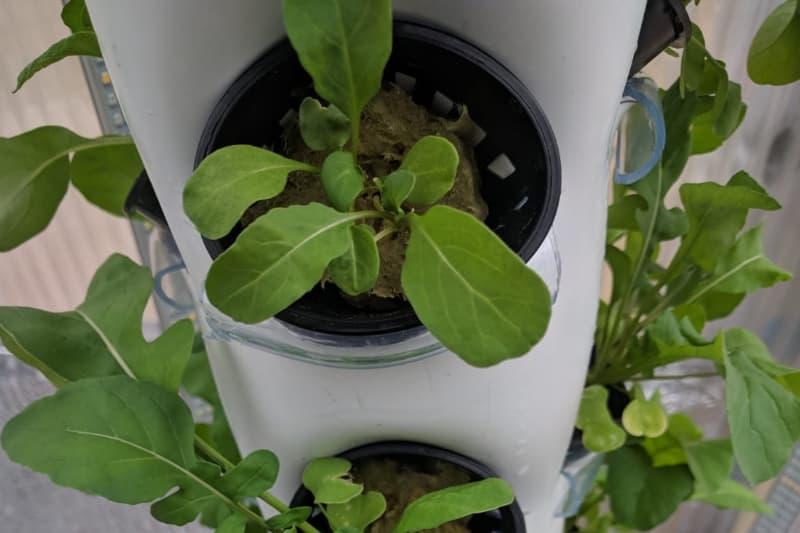
Kilimo cha kisasa unaoitwa kilimo cha wima, mimea inapandwa kwenye mabomba ya plastiki yaliyopangwa kwa mteremko. Mfumo huu hurahisisha kupanda mimea mingi haswa katika maeneo dogo. Hutumiwa hasa mjini.